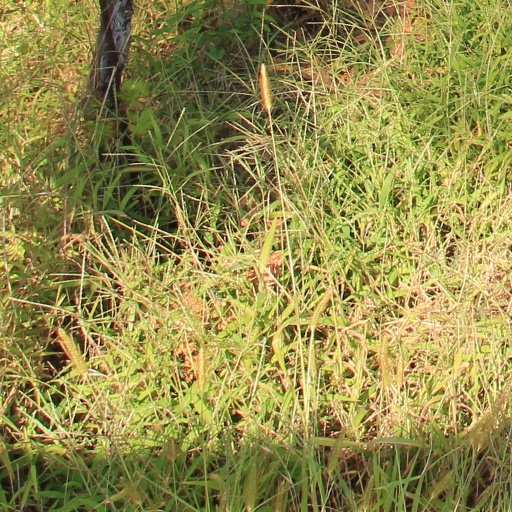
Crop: grape